Hurricane Monica (Shameless)

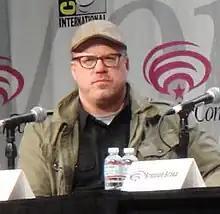
The episode was directed by Alex Graves.

The episode was written by consulting producer Alex Borstein, and directed by Alex Graves. It was Borstein's fourth writing credit, and Graves' first directing credit.